Flag of Bahrain

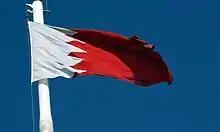
Bahrain flag

The flag of Bahrain consists of a white band on the left, separated from a red area on the right by five triangles that serve as a serrated line. The five white triangles symbolize the five pillars of Islam, the red on the flag represents the blood of the martyrs and the battles of Bahrain, and the white represents peace. It is sometimes mistaken for the flag of Qatar, but the latter flag is maroon, has nine points and normally has a much greater length-to-width ratio.